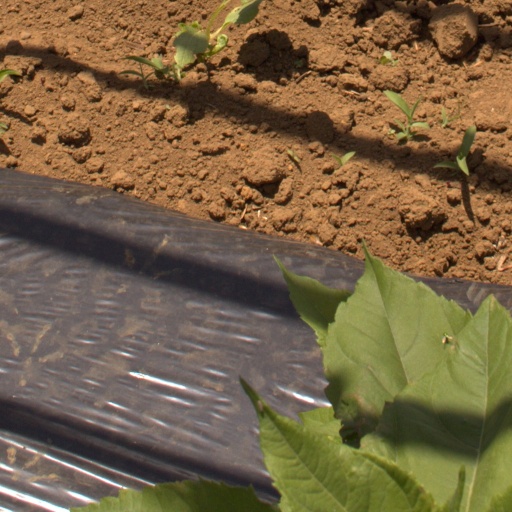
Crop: Jerusalem artichoke